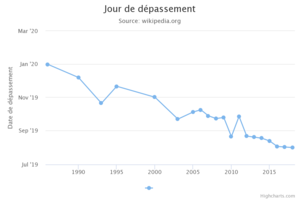
Jour de dépassement par graphique, modiafiable ici https://jsfiddle.net/a1duvxcn/5/
Le jour du dépassement, ou jour du dépassement de la Terre correspond à la date de l’année, calculée par l'ONG américaine Global Footprint Network, à partir de laquelle l’humanité est supposée avoir consommé l’ensemble des ressources que la planète est capable de régénérer en un an. Passée cette date, l’humanité puiserait donc de manière irréversible dans les réserves « non renouvelables » de la Terre.